Best-one

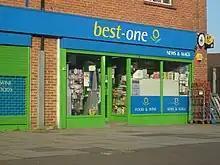
A Best-one newsagent.

Best-one is a symbol group (a type of retail franchise) in the United Kingdom and Jersey, Channel Islands. The franchise has over 2000 shops throughout the United Kingdom as of January 2022. Most shops are owned on a franchise basis and most stock is sourced through Bestway Cash & Carry. The organisation's flagship shop, a 3,000 sq ft (280m) outlet in London Docklands, provides a more upmarket offering to customers who work in the financial services sector at Canary Wharf.